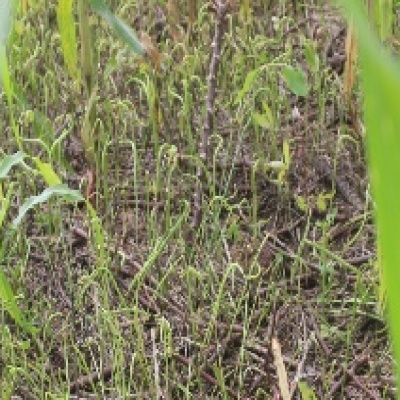
Label: Corn_(Maize)___Leaf_Spot